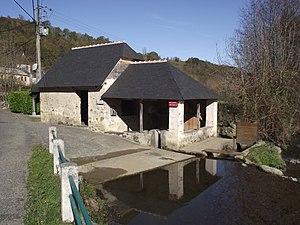
Lavoir d'Escoubès (Escoubès-Pouts, Hautes-Pyrénées, France)
Escoubès-Pouts est une commune française située dans le département des Hautes-Pyrénées, en région Occitanie.